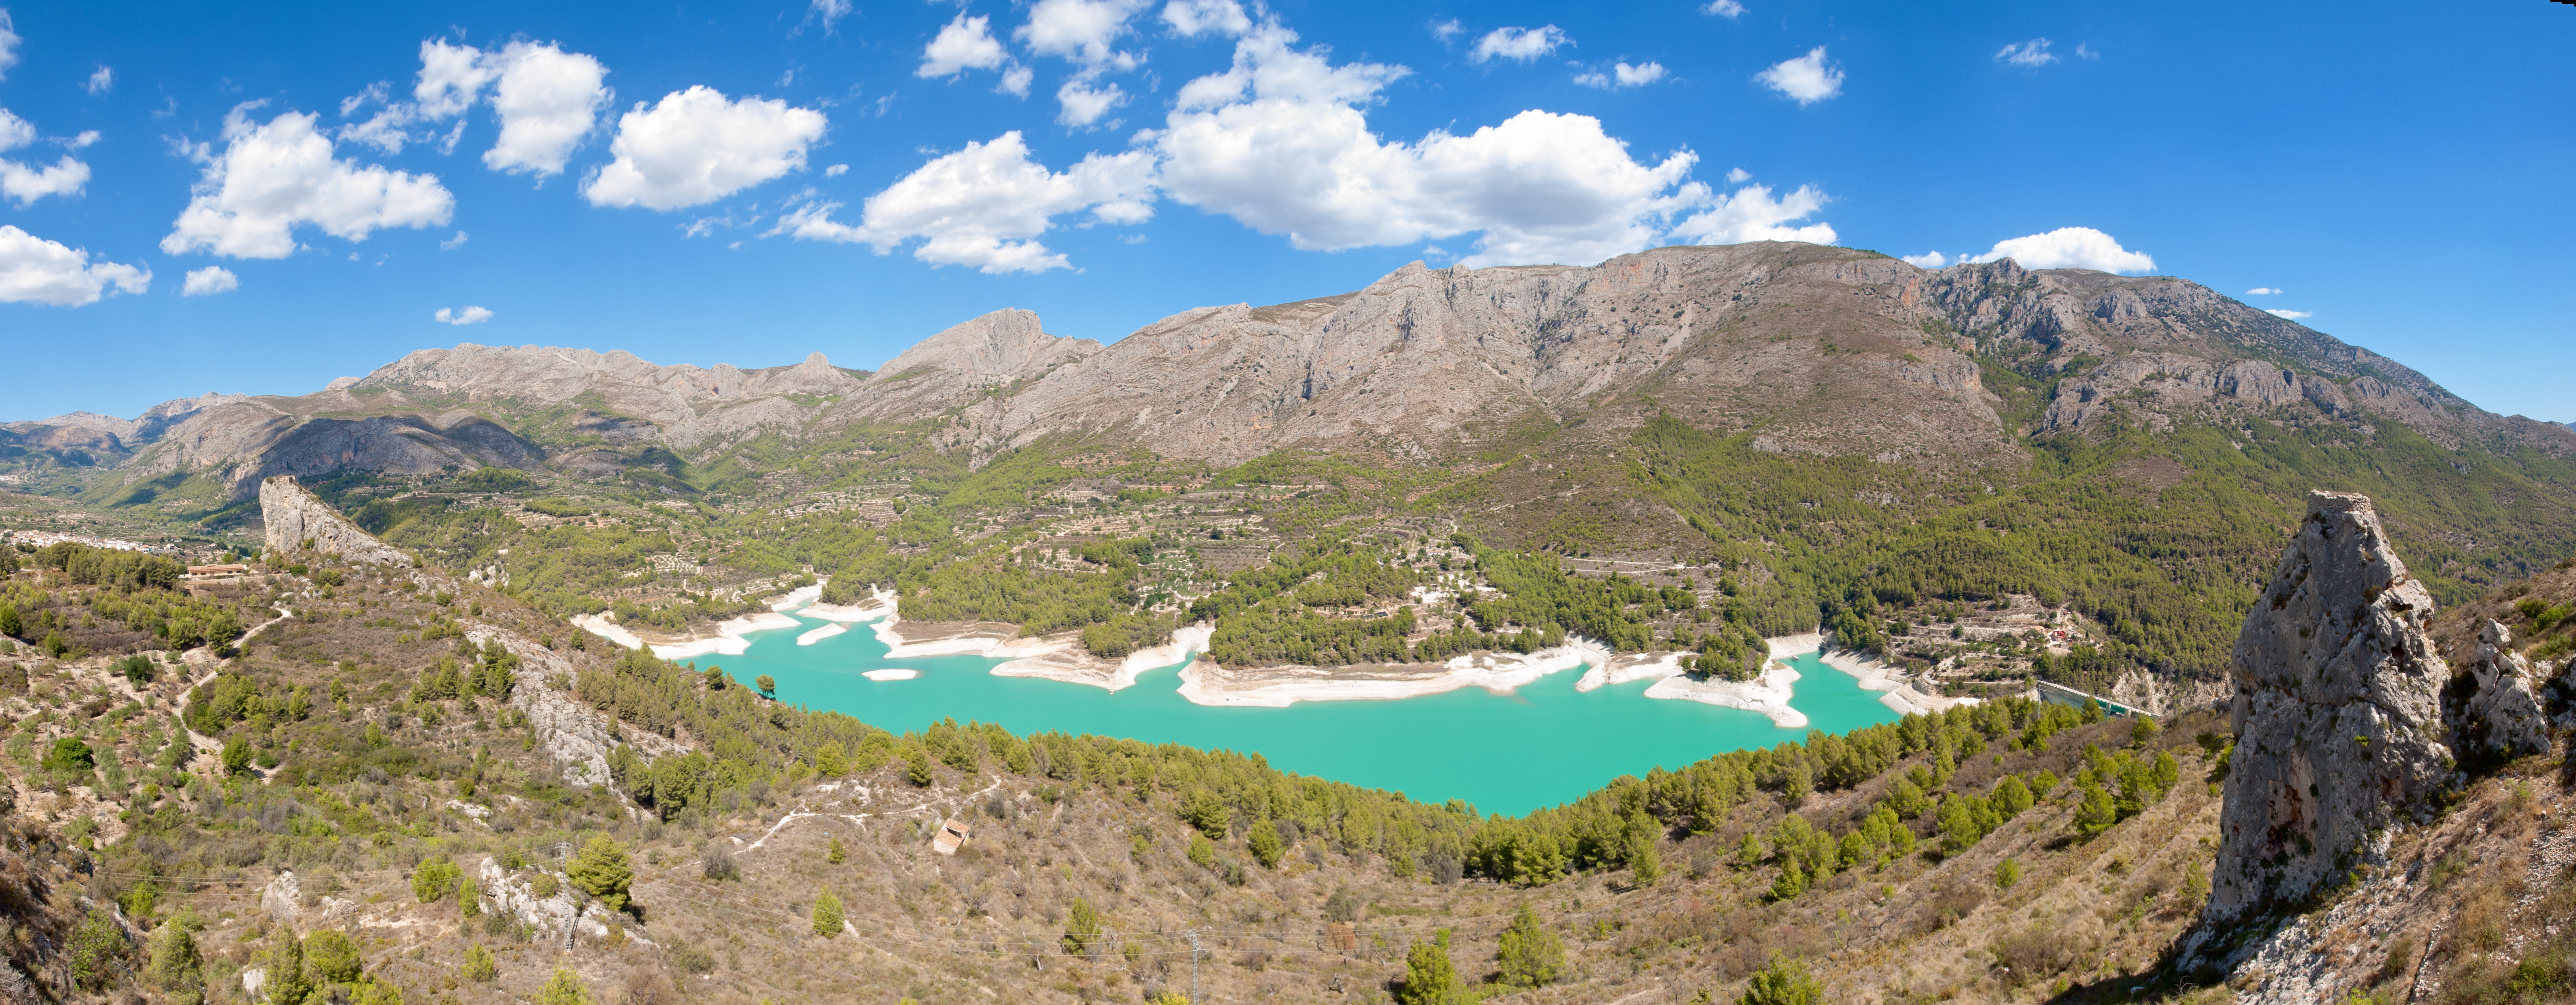
landscape, walking, mountain, sky, trail, lake, adventure, valley, mountain range, panorama, green, park, national park, ridge, outdoors, spain, mountains, alps, plateau, tarn, guadalest, mountainous landforms